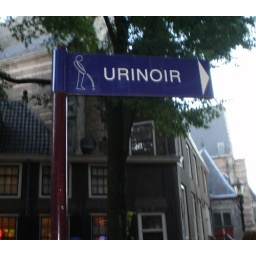
ha ha boys could pee in the street